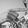
ASL letter: G